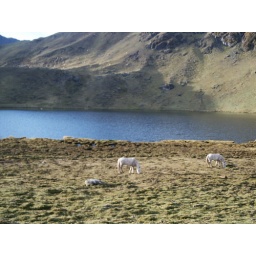
some horses graze near a lake as we descend to our campsite